SoHo Memory Project

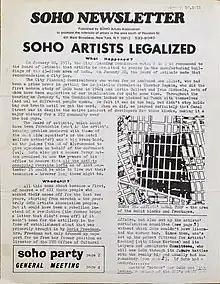
SoHo Artist Association Newsletter

The SoHo Memory Project archive contains many documents about the various legal struggles the neighborhood faced. Tenancy issues were fundamental as the area was not zoned for residential use. Artists Tenant Association and the SoHo Artists Association, later SoHo Alliance, were formed in the late 60s to centralize lobbying efforts to change zoning laws. In 1971, joint living and work quarters (JLWQ) were made legal for registered artists. The certification process was faulty and never well enforced, but theoretically, restrictions still exist today. These neighborhood activists resisted the destruction of historical buildings and advocated for adaptive reuse. Their efforts have helped to preserve the character of the neighborhood, which was formally landmarked as the SoHo–Cast Iron Historic District in 1973.